Aglaocetus

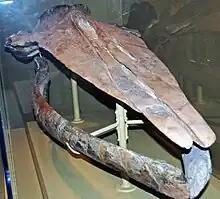
Front view of "A. moreni" skull

There are three currently recognized valid species: "Aglaocetus moreni", "A. latifrons", and "A. rotundus".